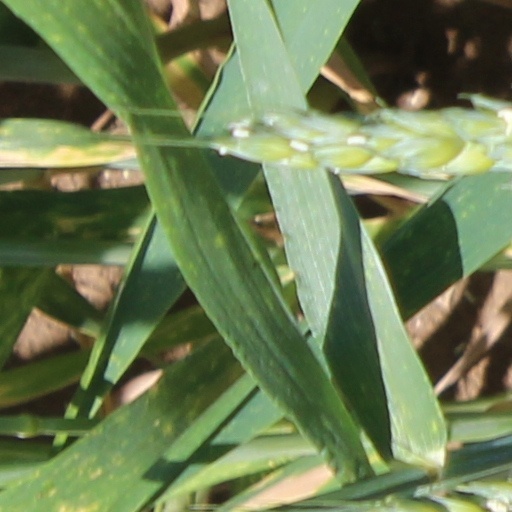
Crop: wheat